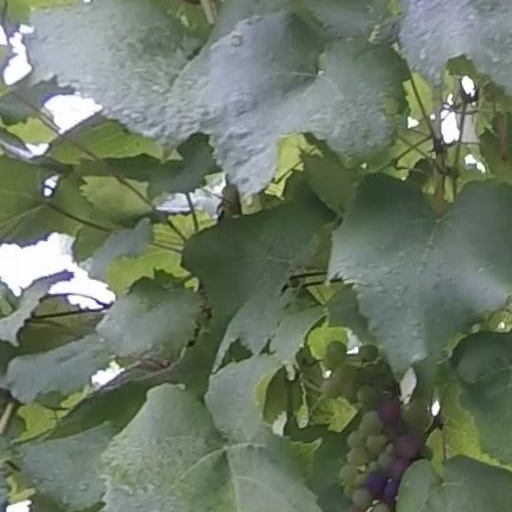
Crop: grape